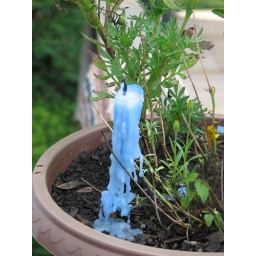
citronella candle in plant